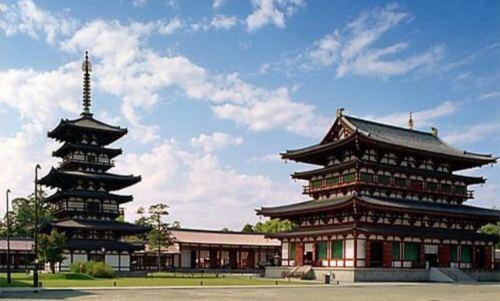
地标名称：药师寺
所在城市：绍兴市·上虞区